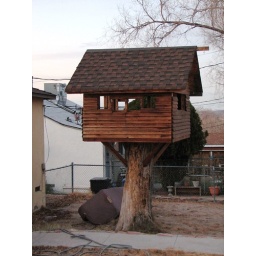
Cool tree house in the back of an empty house.